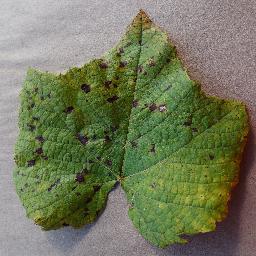
Label: Grape___Leaf_blight_(Isariopsis_Leaf_Spot)